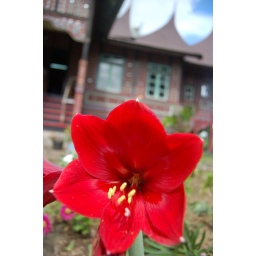
red flower in the garden 1